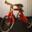
Label: bicycle